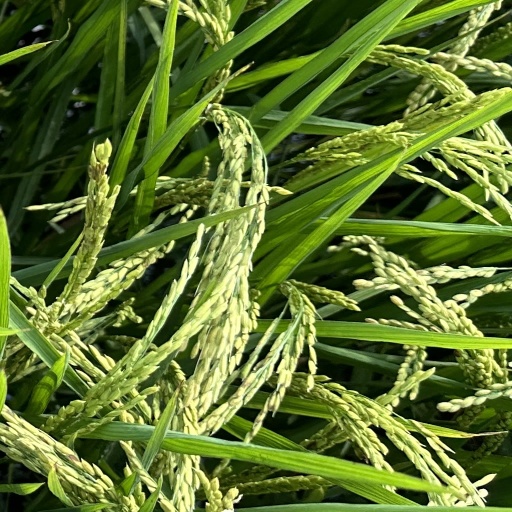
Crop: rice